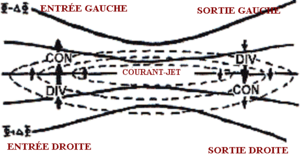
La cyclogénèse ou cyclogenèse est le développement ou l'intensification d'une circulation cyclonique dans l'atmosphère qui mène à la formation d'une dépression. Son opposé est la cyclolyse et son équivalent pour la formation d'anticyclones est l'anticyclogénèse. La cyclogénèse s'applique à la formation des dépressions des latitudes moyennes, ou extra-tropicales, dont la dynamique est le résultat de la divergence des vents des niveaux supérieurs de la troposphère dans des zones de contrastes thermiques appelés fronts météorologiques.
Un courant-jet ou courant d’altitude, aussi couramment désigné par sa dénomination anglophone de jet stream, est un courant d'air rapide et confiné que l'on trouve dans l'atmosphère de certaines planètes telles que la Terre. Les courants-jets sont situés à proximité de la tropopause entre la troposphère et la stratosphère généralement entre 7 et 16 kilomètres au-dessus du niveau de la mer. Les courants-jets ont plusieurs milliers de kilomètres de longueur, quelques centaines de large et seulement quelques kilomètres d'épaisseur.
"Un cyclone extratropical, parfois nommé cyclone des latitudes moyennes, est un système météorologique de basse pression, d'échelle synoptique, qui se forme entre la ligne des tropiques et le cercle polaire. Il est associé à des fronts, soit des zones de gradients horizontaux de la température et du point de rosée, que l'on nomme aussi ""zones baroclines"".